2011 Canadian Soccer League season

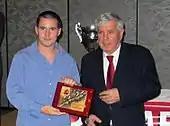
CSL League Administrator Pino Jazbec (right) presenting the CSL Fair Play and Respect to Derek Paterson (left) of Niagara United

Toronto Croatia participated in the 2nd Croatian World Club Championship in order to defend their title. They successfully claimed their second championship after defeating Canberra Croatia.